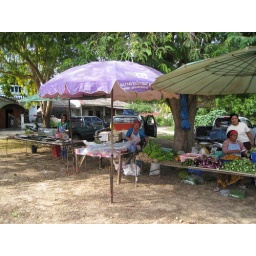
small local market near Krabi Sands Resort, Klong Muang - meat &amp;amp; fish 'attacked' by mobs of flies